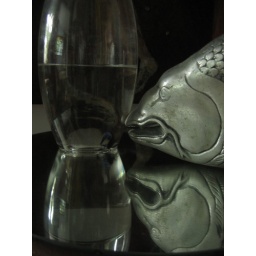
in and out of a fish bowl